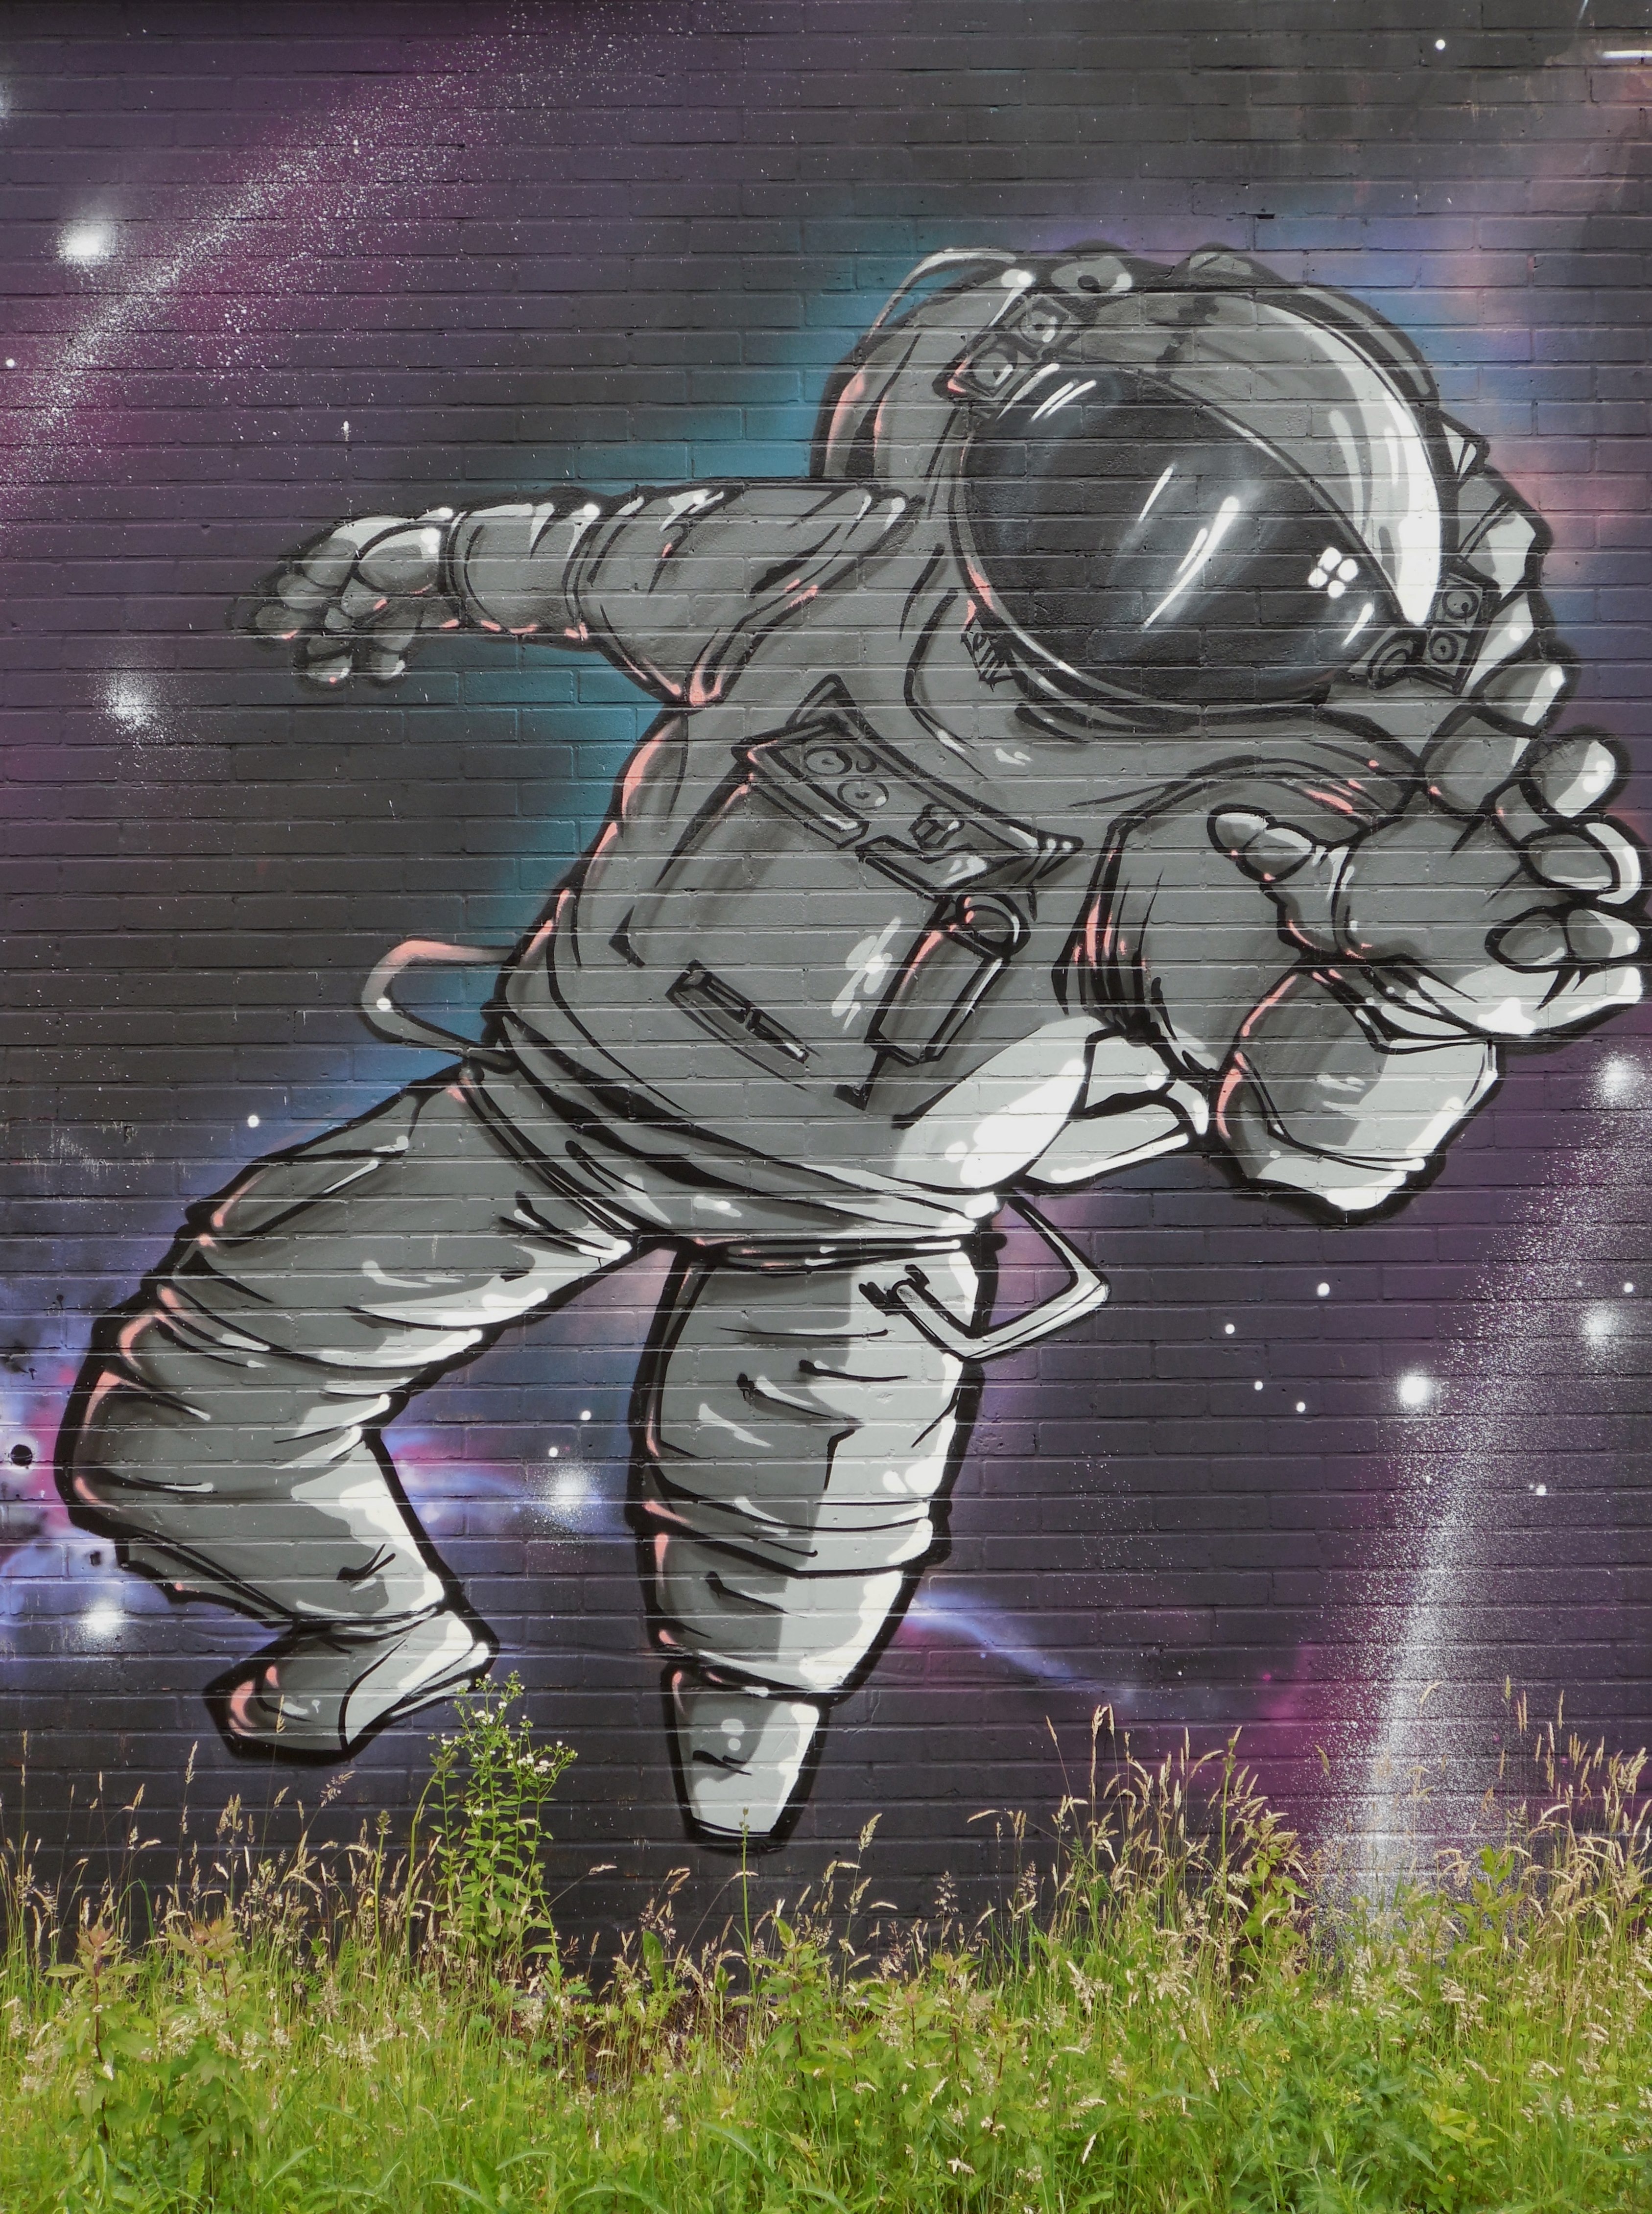
cosmos, spray, space, graffiti, astronaut, street art, art, illustration, universe, mural, forward, sprayer, space travel